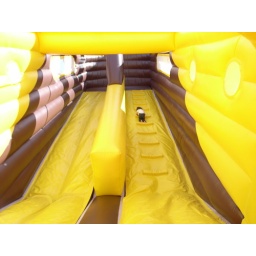
They enjoyed a lot in a jumping house at a patch in Sunnyvale.